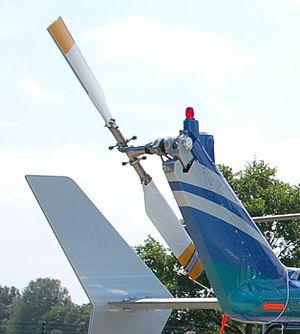
Un rotor anticouple est un rotor auxiliaire de petite taille situé à l'arrière d'un hélicoptère et dont le pas des pales est actionné par les pédales d'un palonnier servant à commander les mouvements de la machine autour de l'axe de lacet :